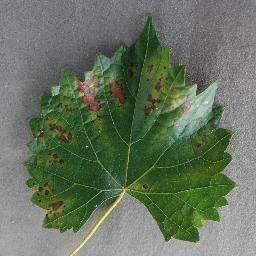
Label: Grape___Esca_(Black_Measles)